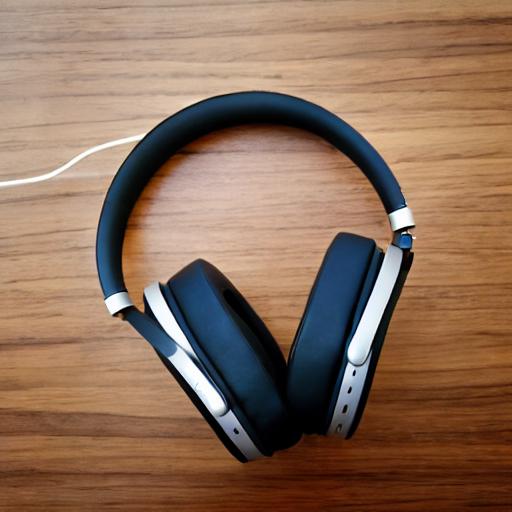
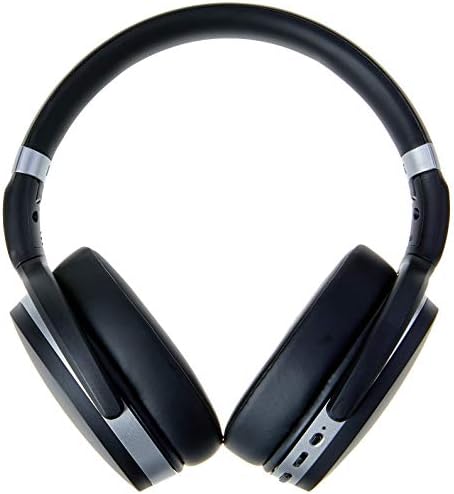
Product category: headphones
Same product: no